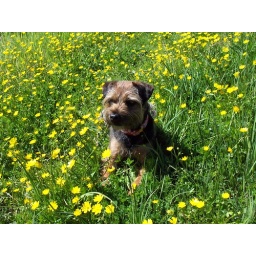
Ewan in flower field